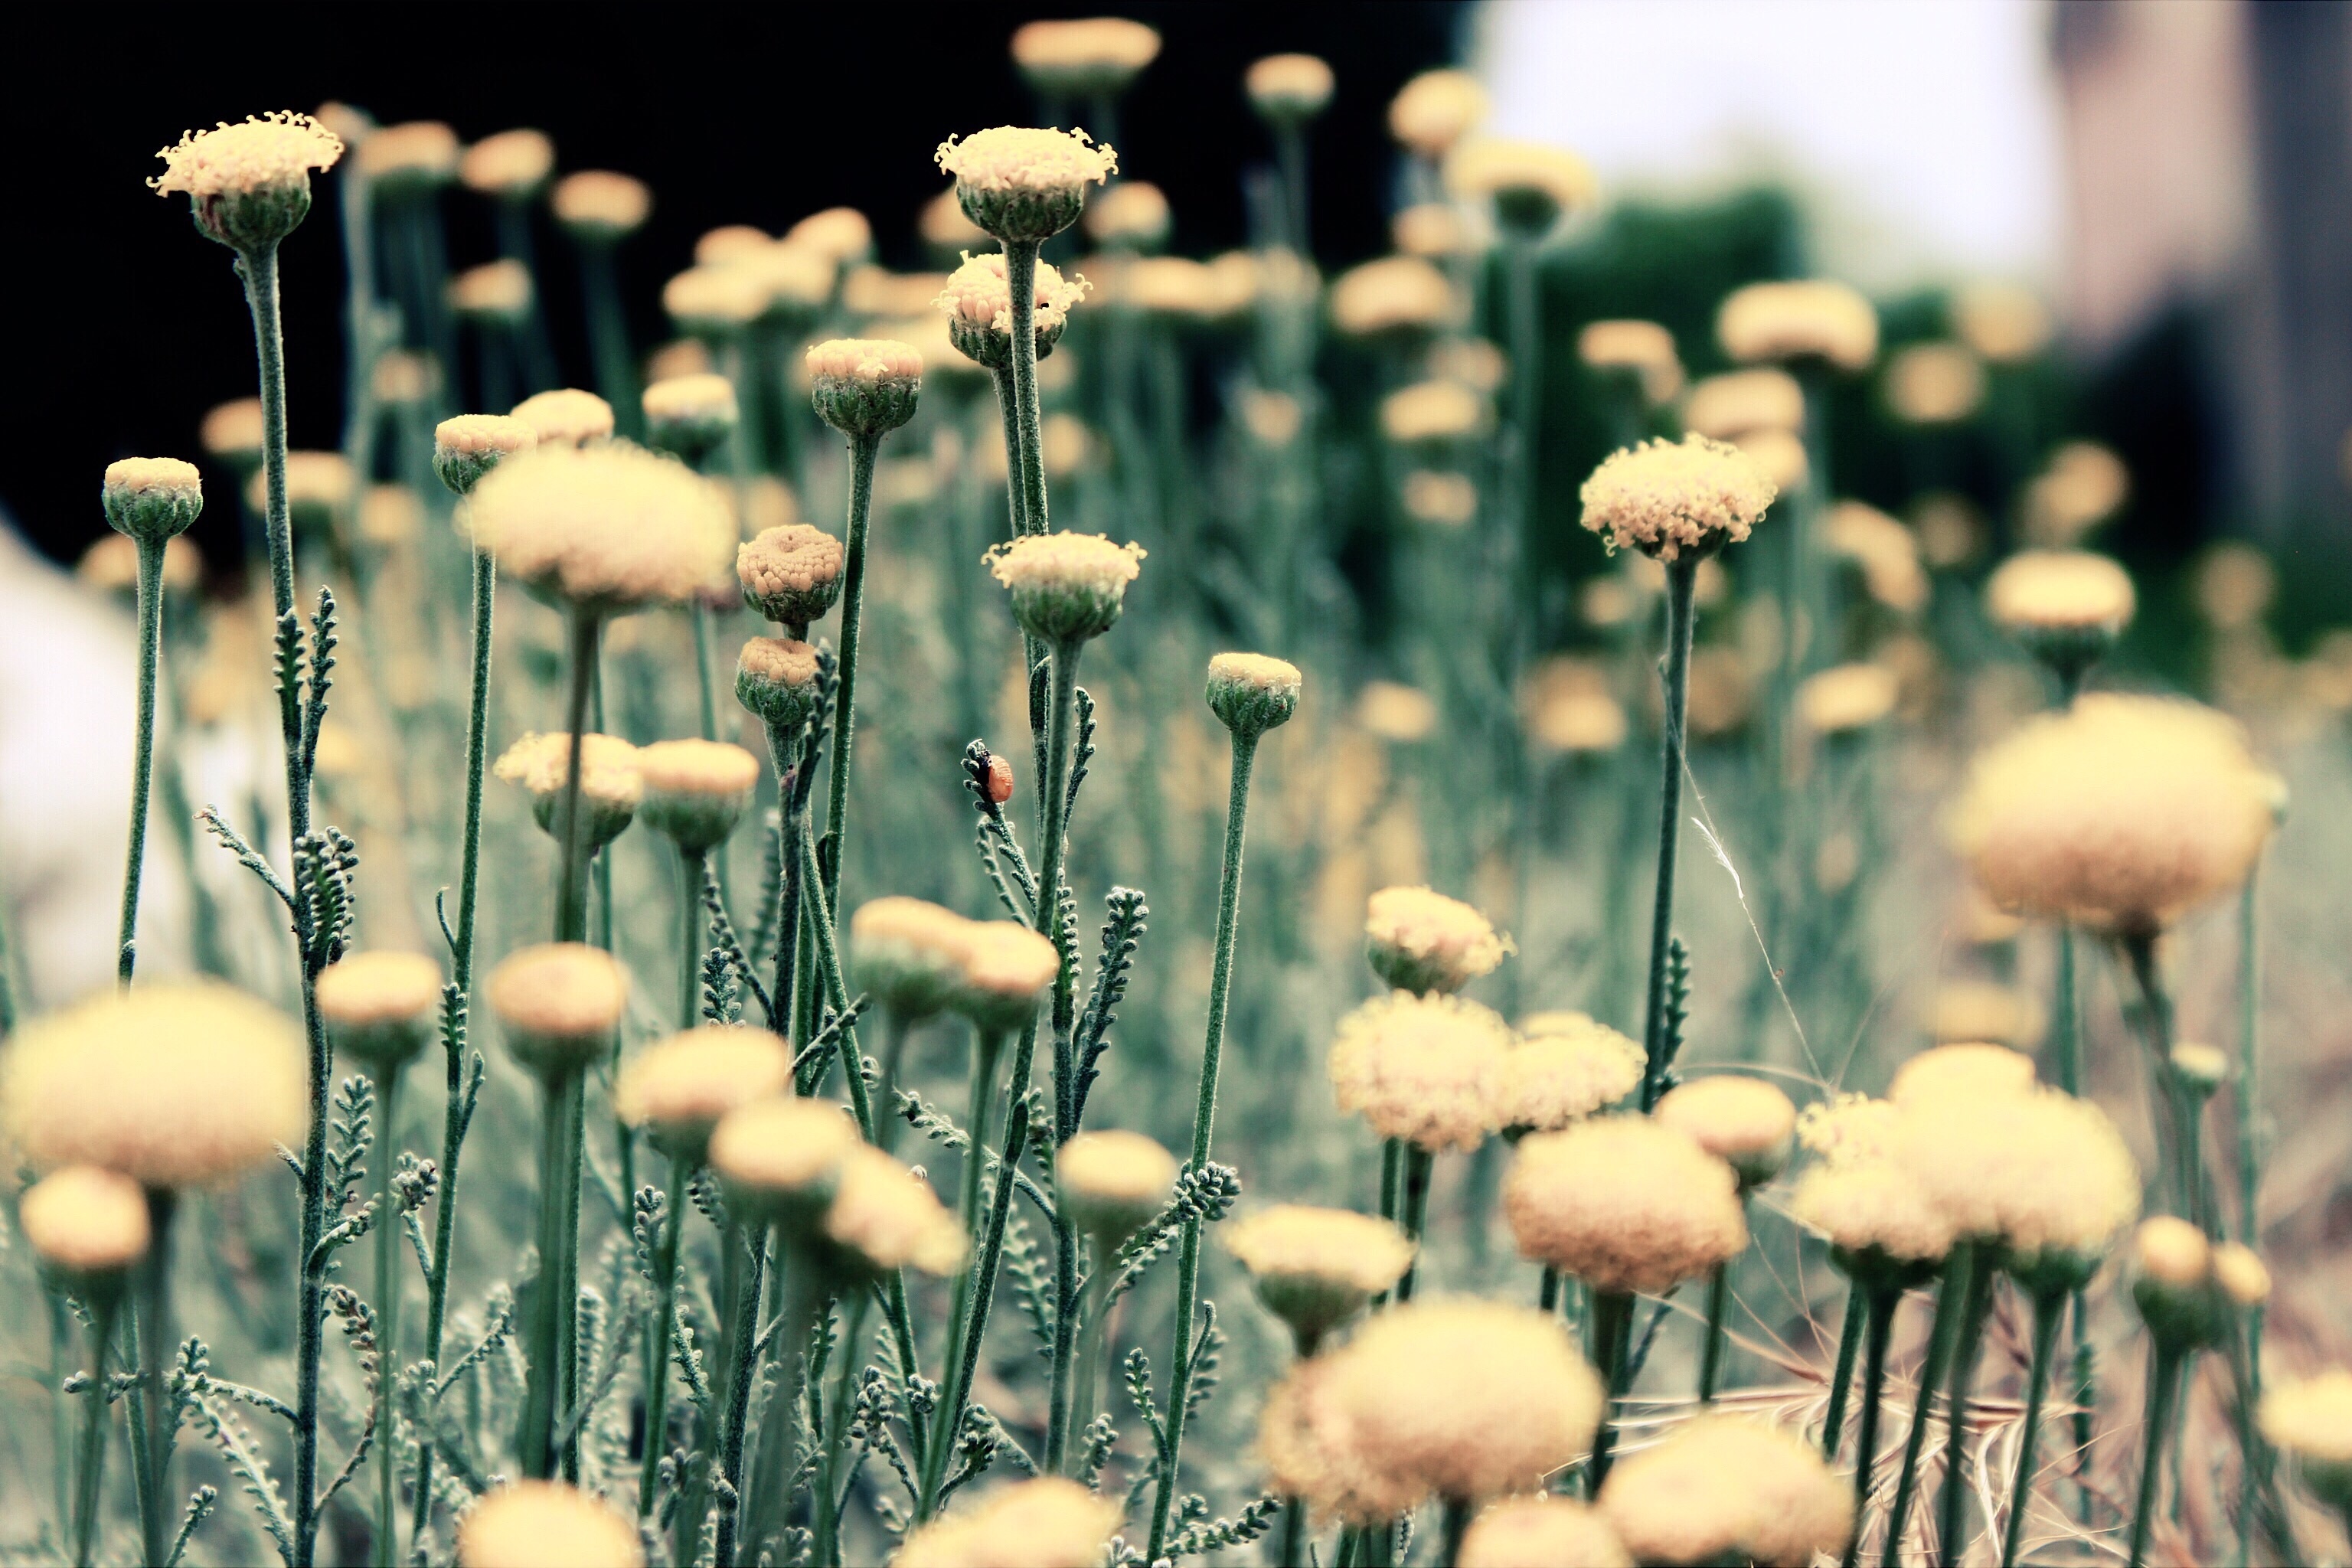
nature, grass, light, growth, plant, field, photography, meadow, dandelion, stem, flower, floral, spring, green, grow, fresh, botany, blooming, flora, botanical, flowers, close up, seeds, outdoors, scene, fluff, may, sunbeams, selective, softness, silky, nobody, macro photography, flowering plant, plant stem, land plant, blowbal